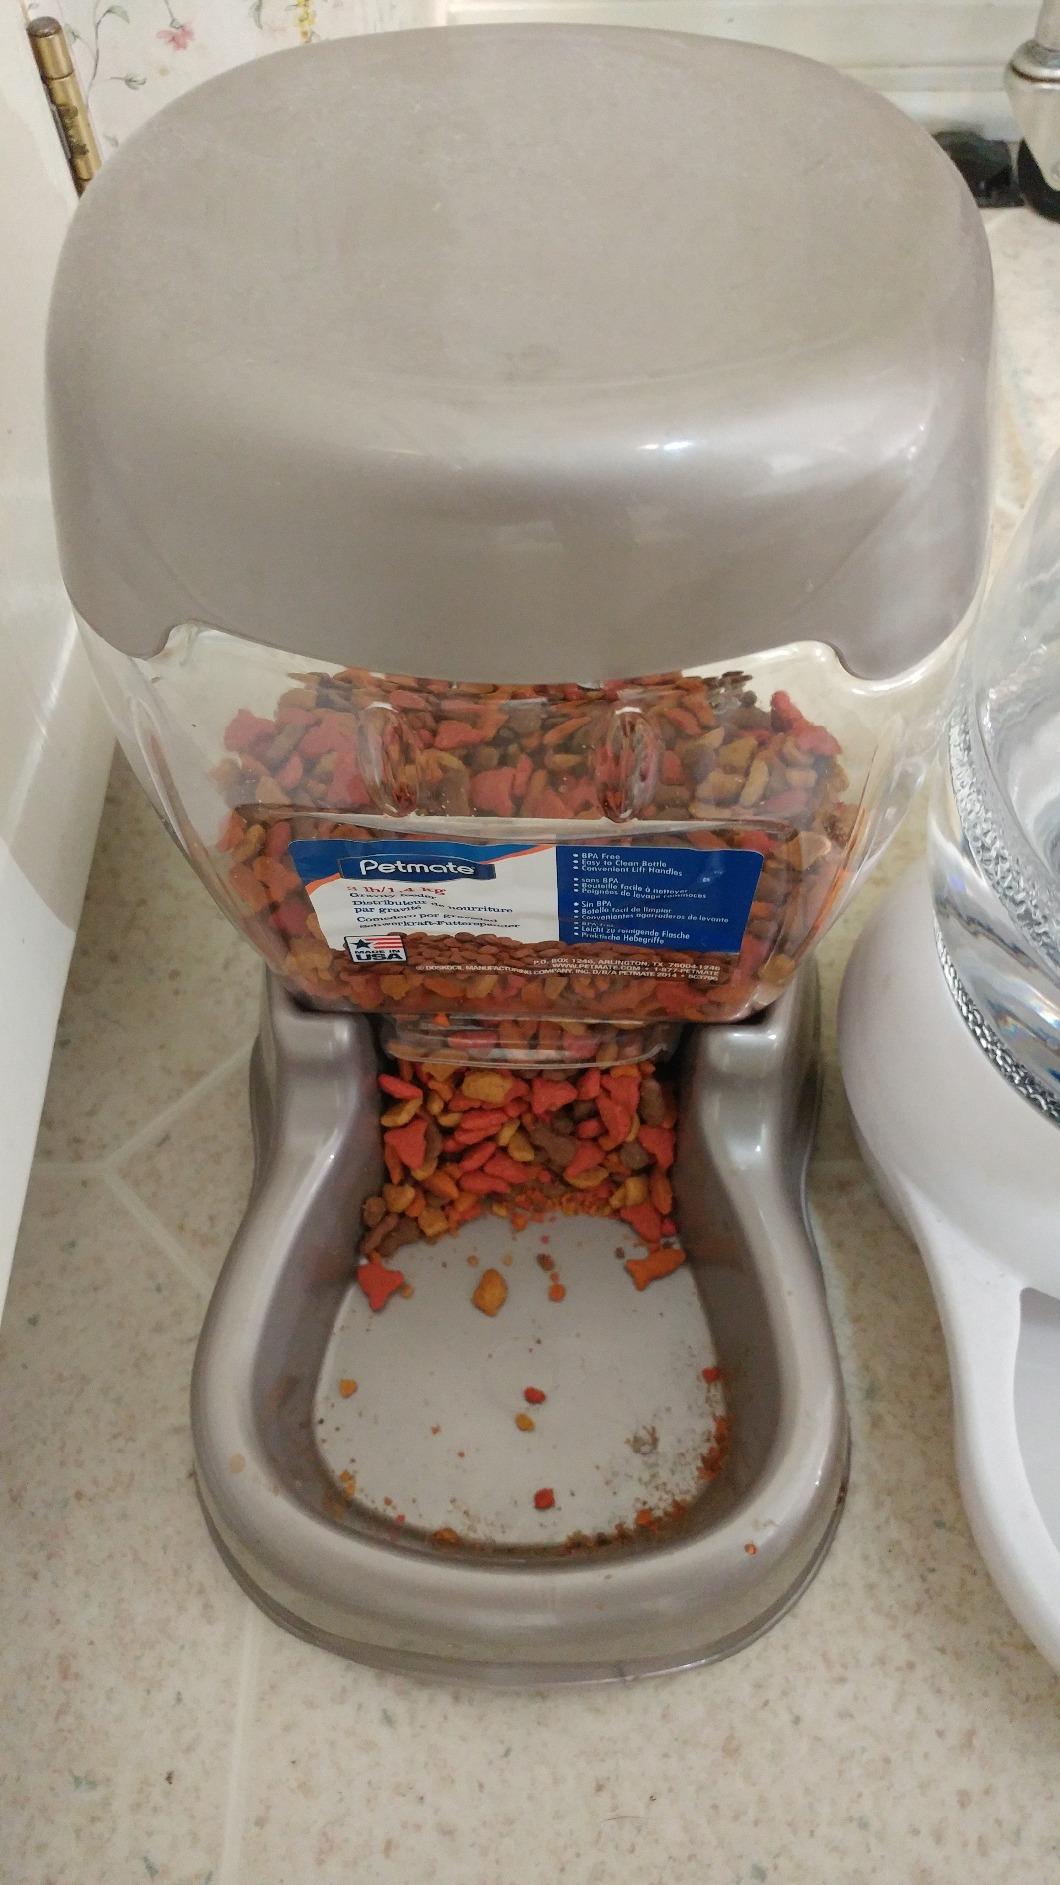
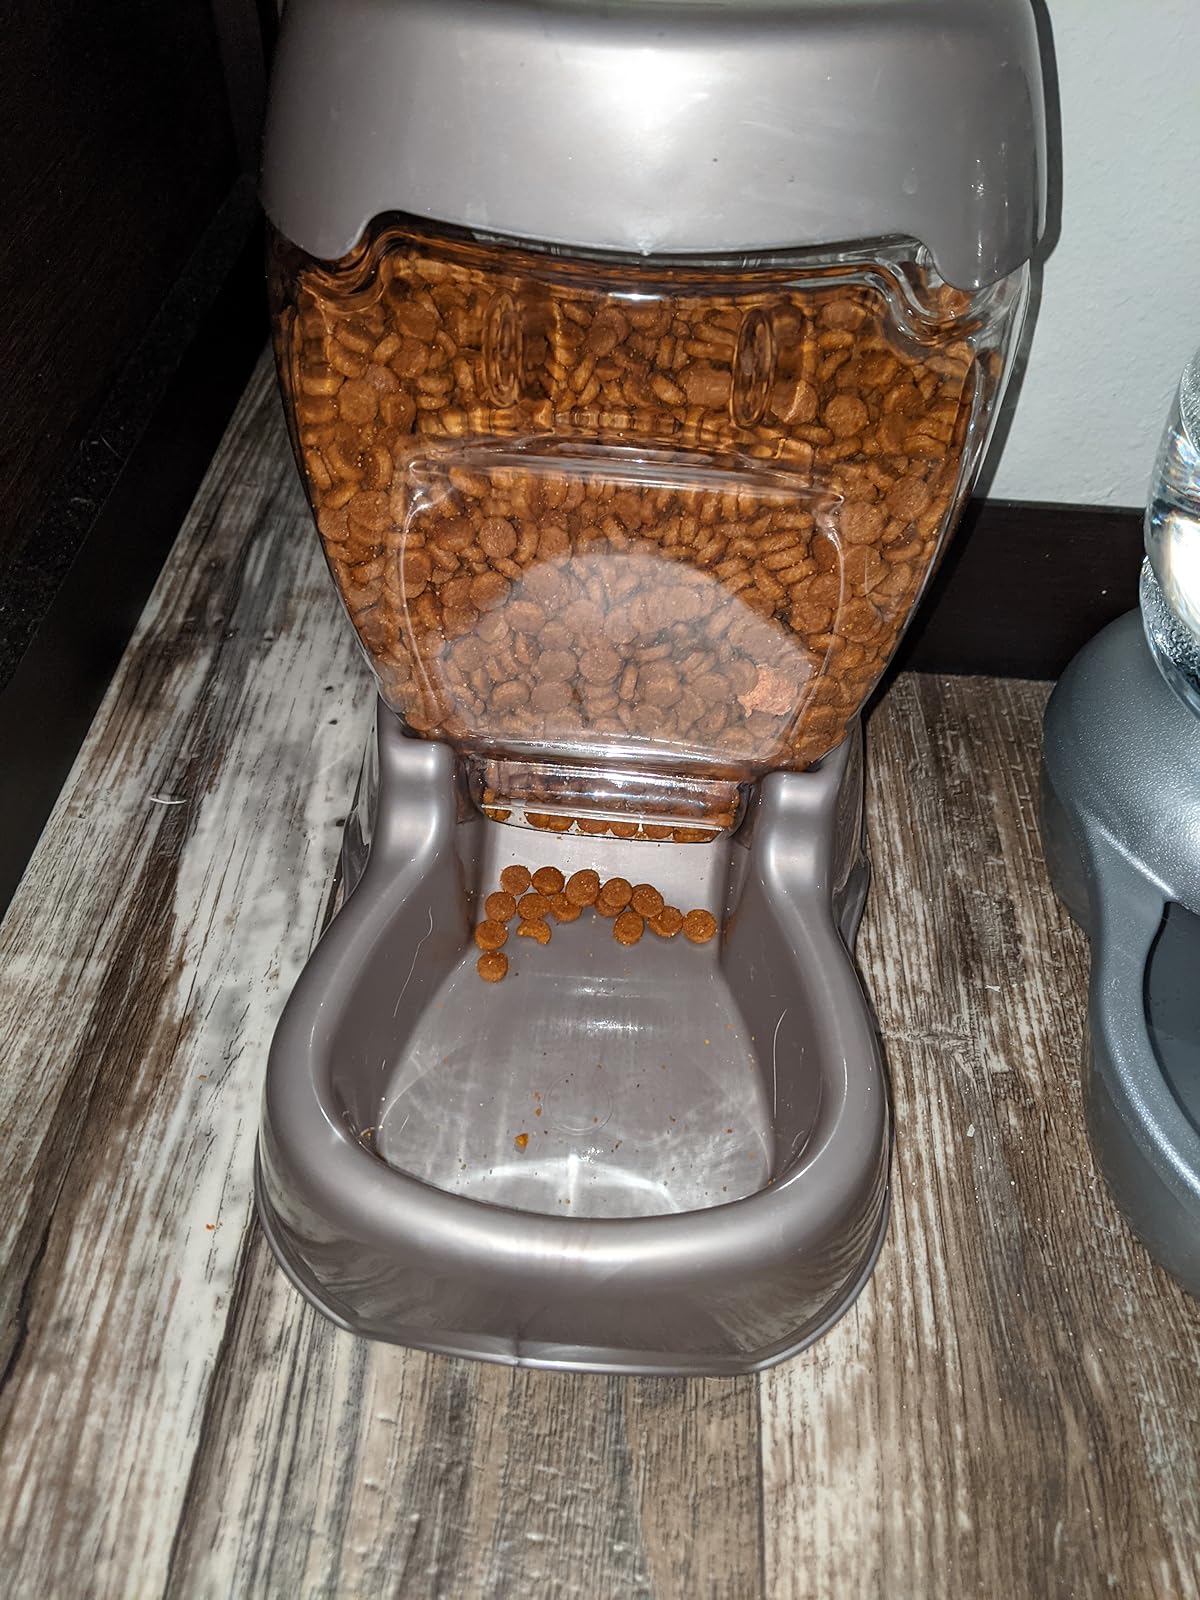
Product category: items_feeder
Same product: yes